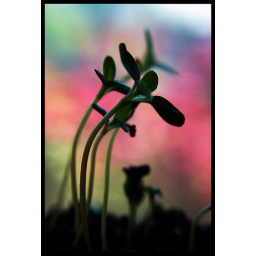
A seedling silhouette in my kitchen window sill No 01